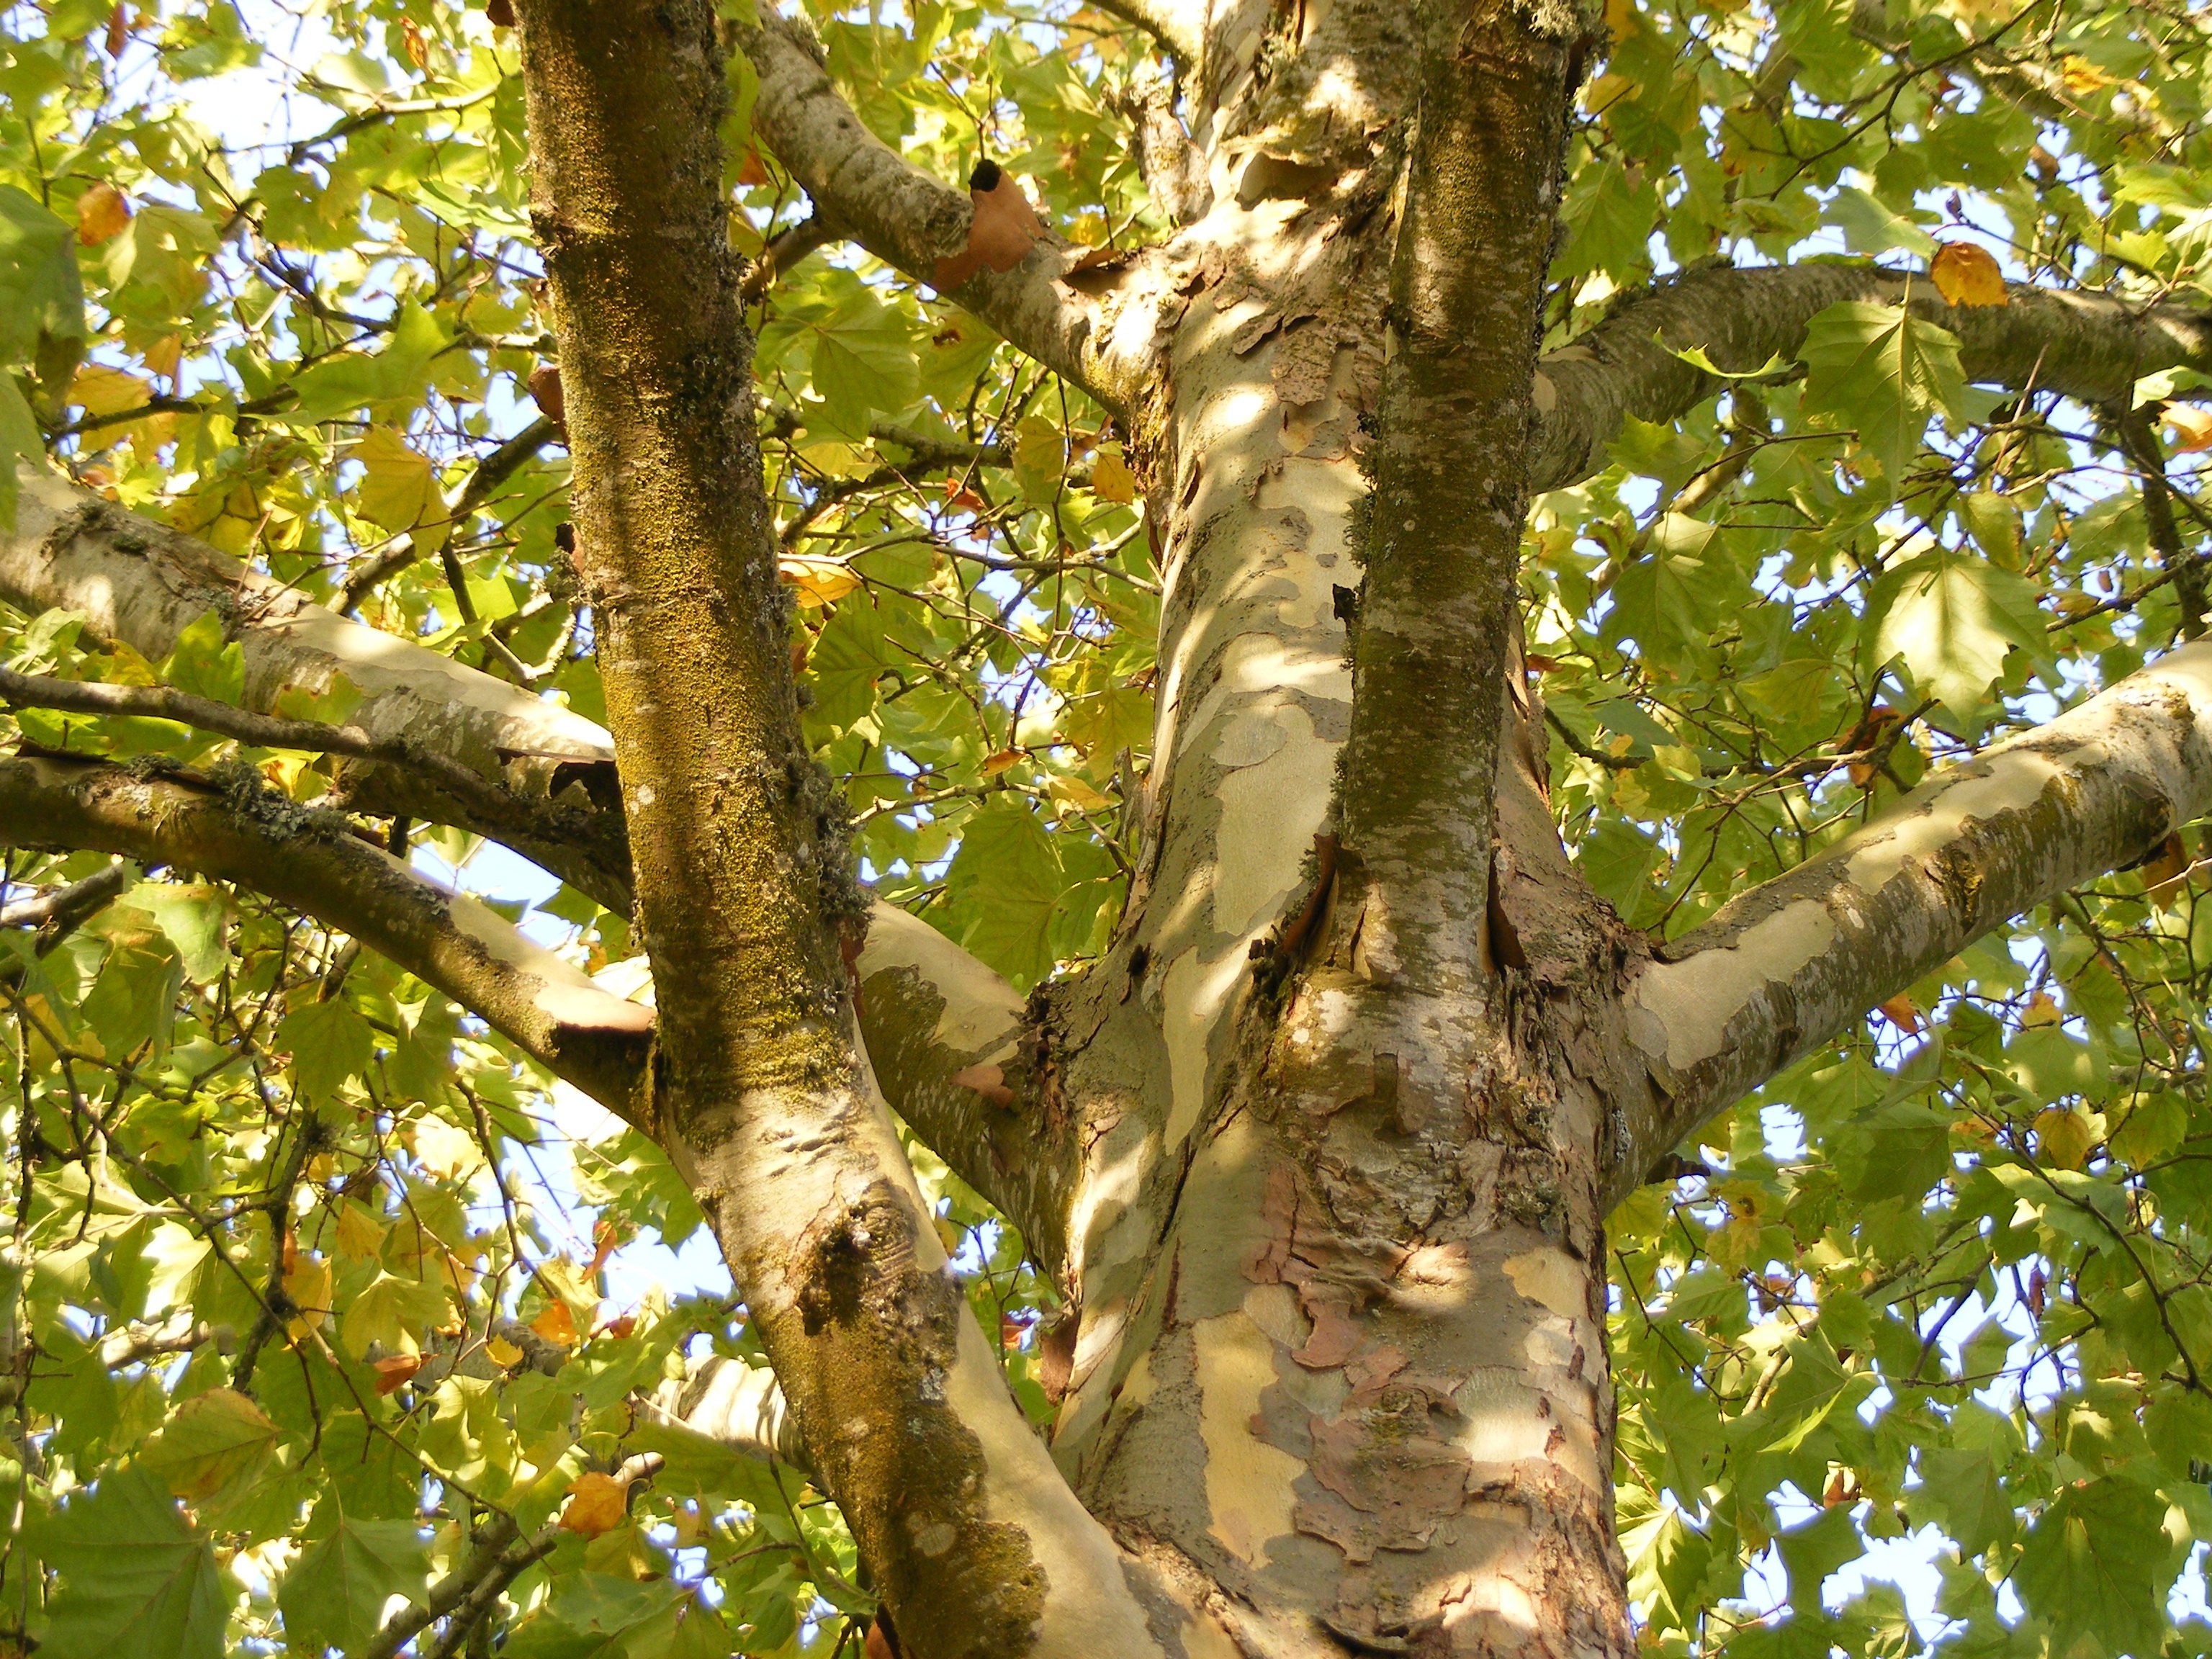
tree, forest, branch, plant, wood, sunlight, leaf, flower, trunk, bark, birch, autumn, botany, branches, deciduous, sycamore, grove, woodland, peeling, flowering plant, plane tree, woody plant, land plant, plane tree family, london plane tree, platanaceae